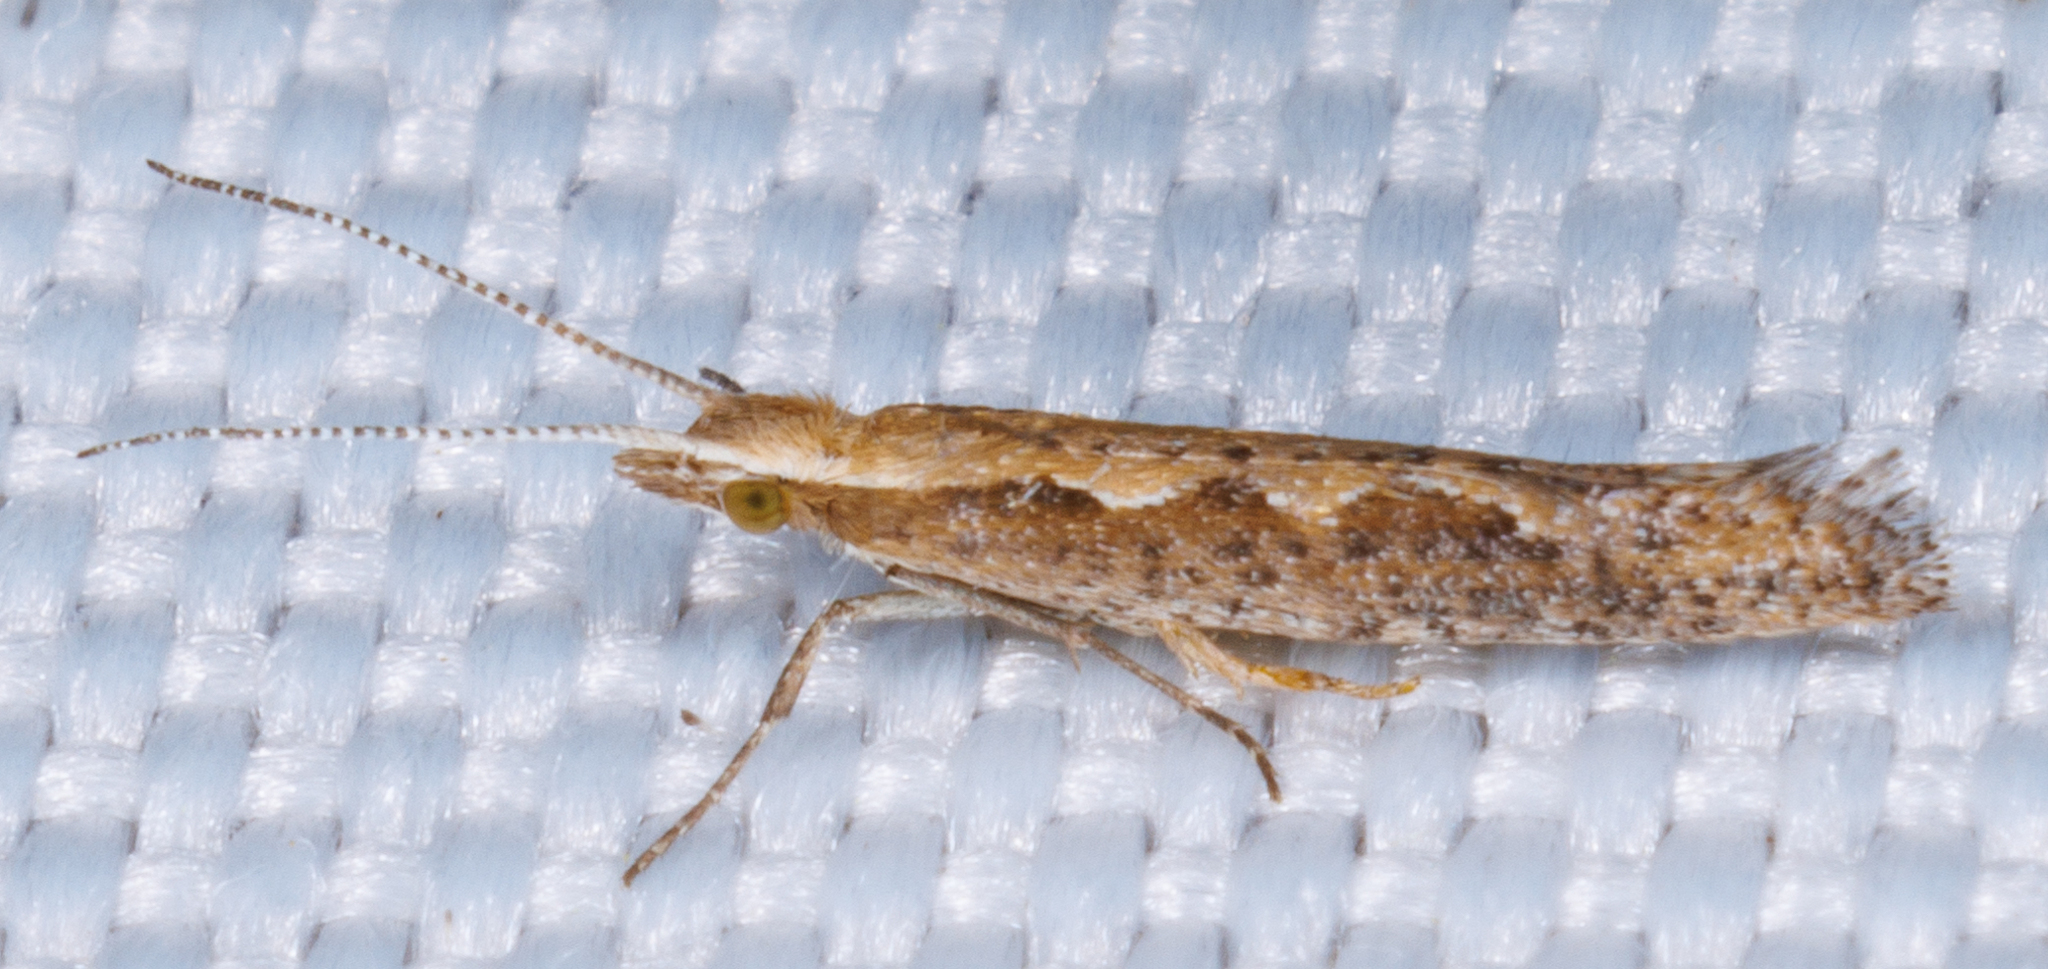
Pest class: diamondback_moth